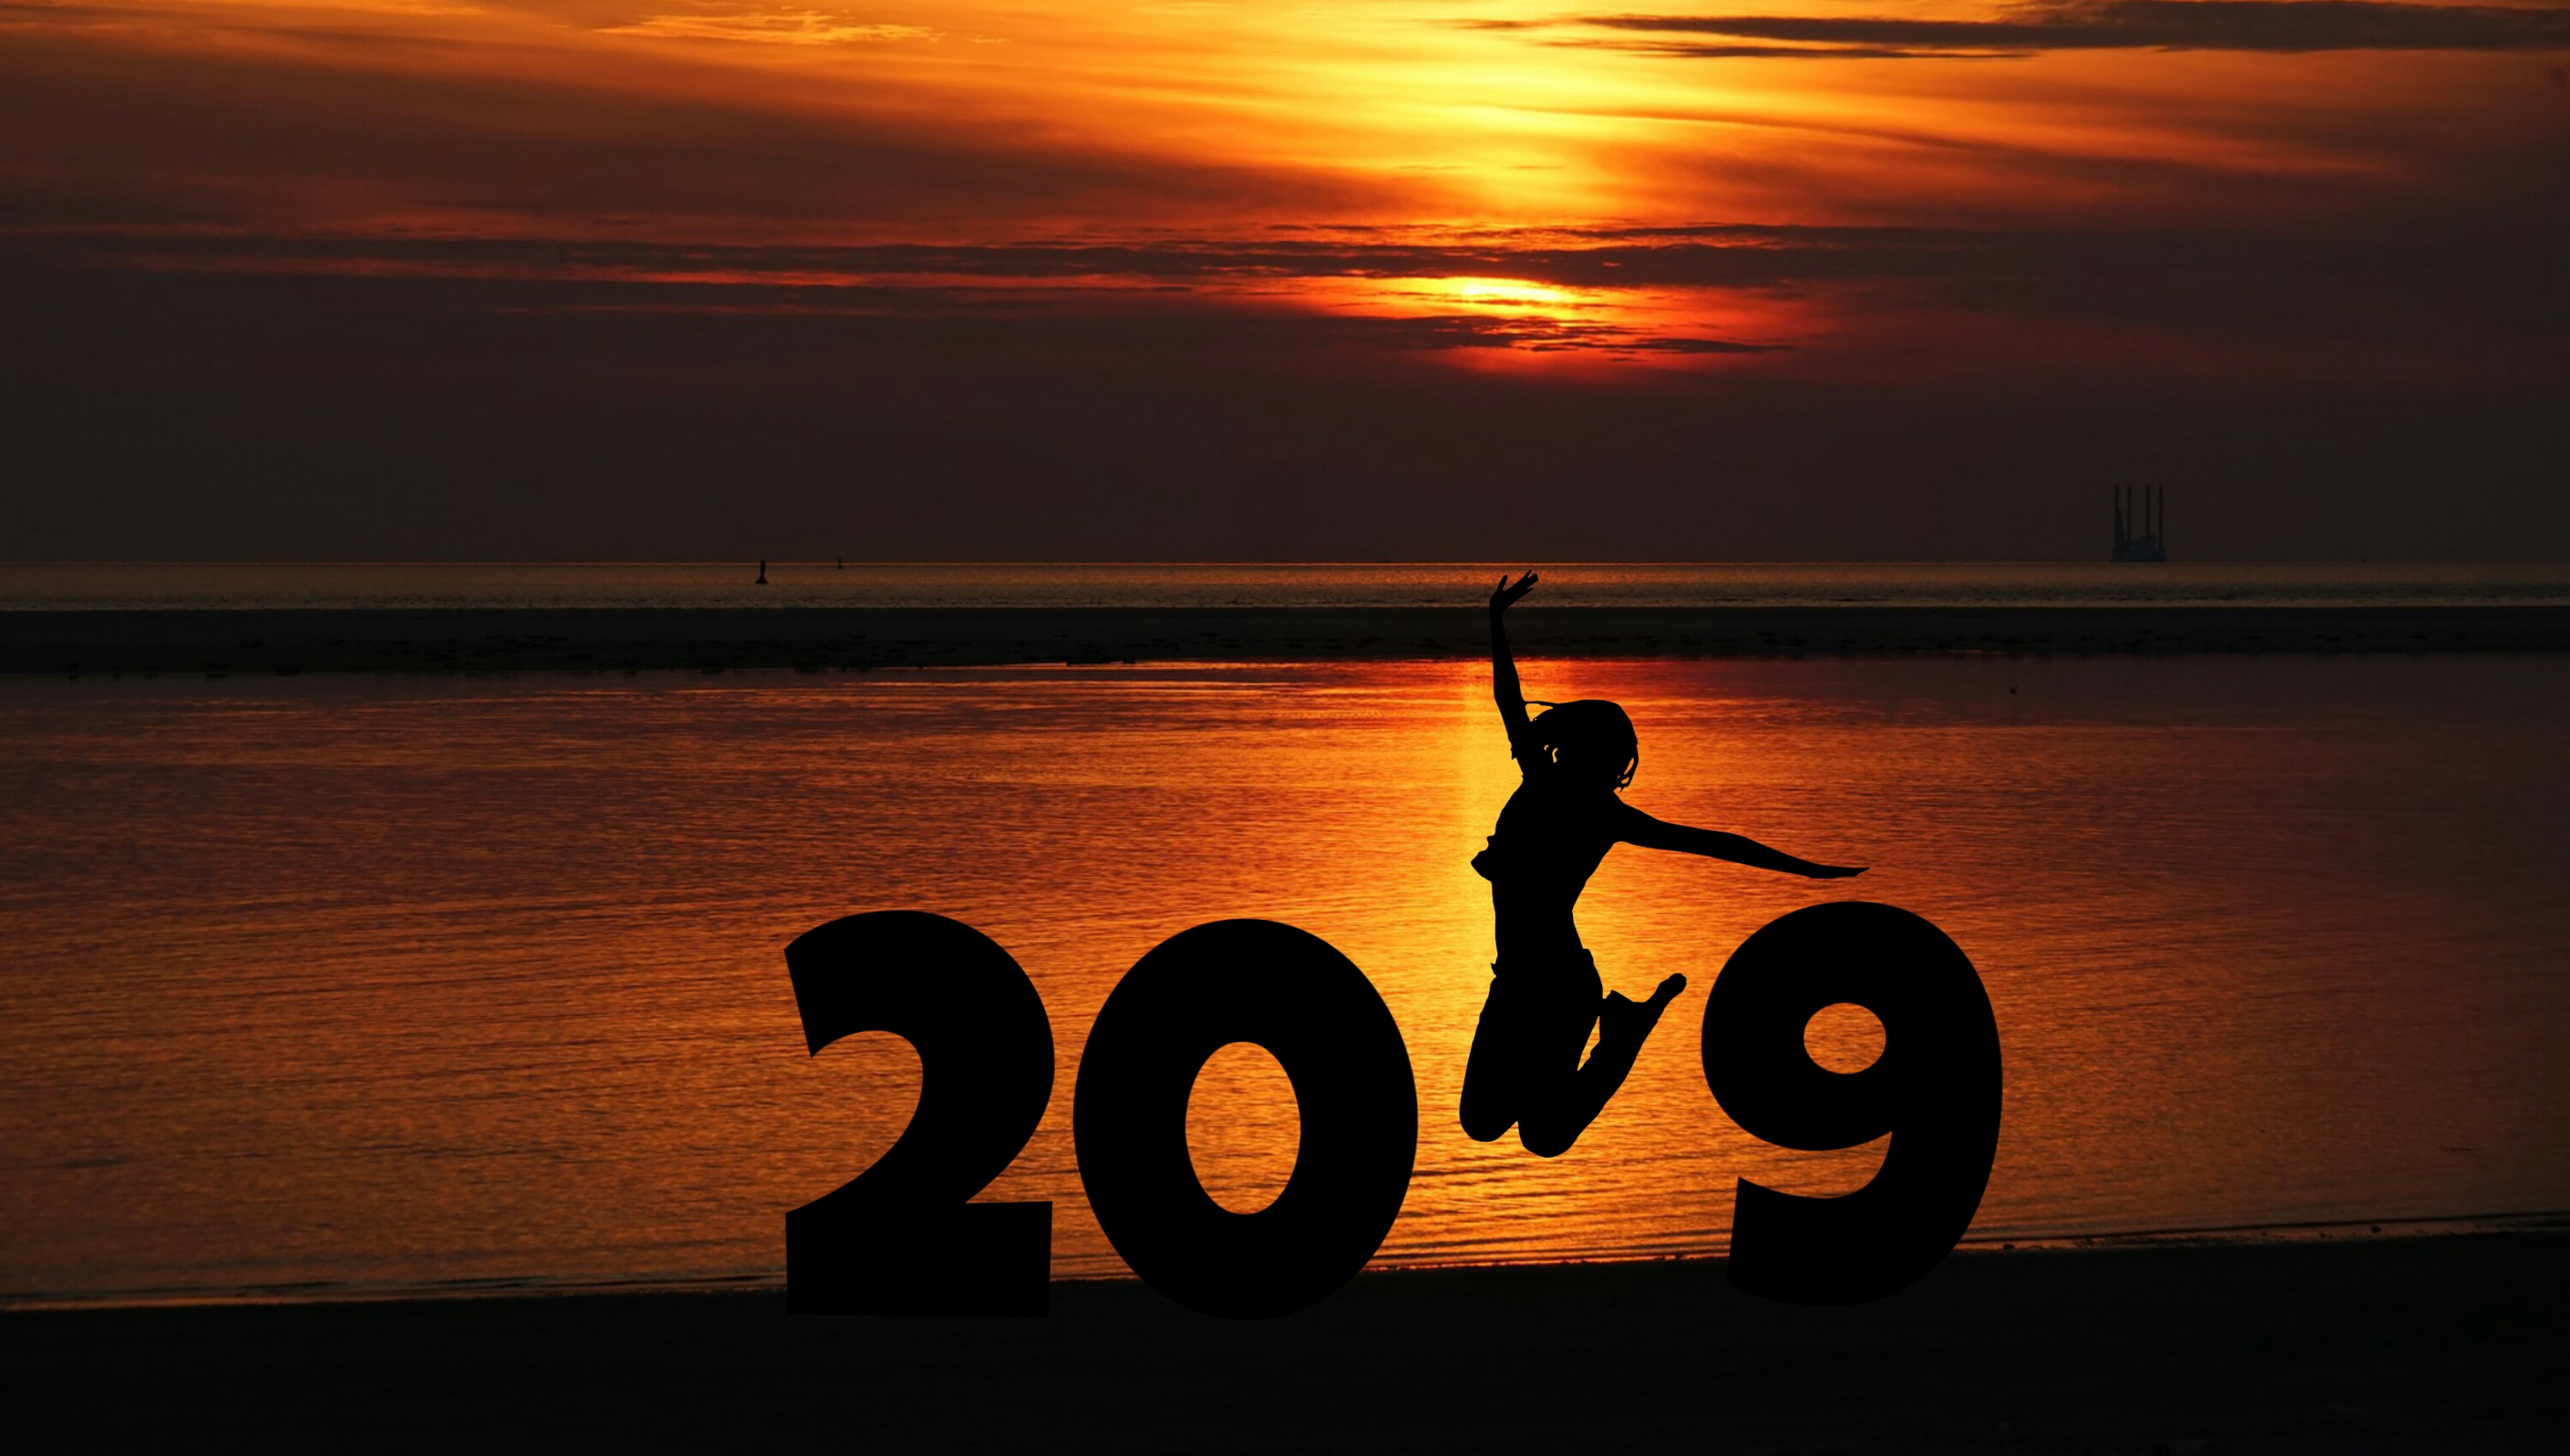
success, woman, aspirations, happiness, improvement, people, silhouette, day, celebration, dreamlike, outdoors, joy, holiday, event, announcement, symbol, females, season, panoramic, landscape, seascape, dusk, romantic, freedom, sunset, sunrise, sun, sky, water, sea, horizon, evening, heat, calm, afterglow, ocean, beach, stock photography